Eckhart Branch Railroad

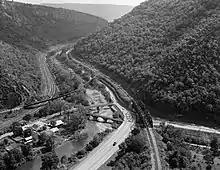
Eckhart Branch junction with the Baltimore and Ohio Railroad at Wills Creek. The brick arch viaduct was built in 1860.

The Eckhart Branch Railroad was a railroad that operated in the Cumberland, Maryland area in the 19th century.